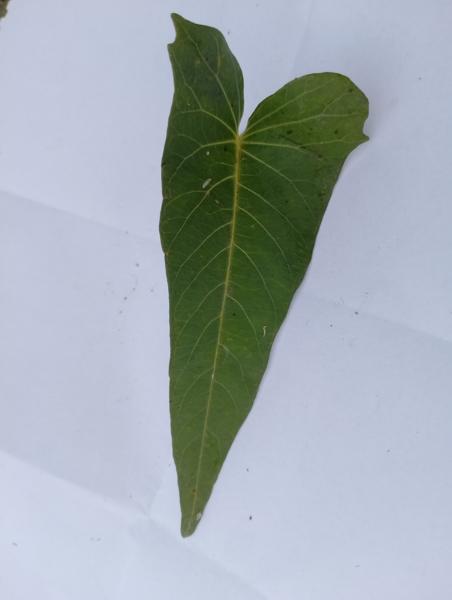
Weed species: Ipomoea aquatic